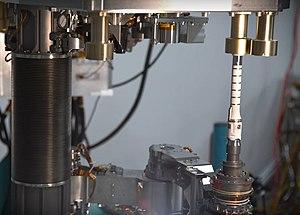
Mars 2020 est une mission spatiale d'exploration de la planète Mars développée par le JPL, établissement de l'agence spatiale américaine. La mission consiste à déployer l'astromobile Perseverance sur le sol martien pour étudier sa surface. Mars 2020 constitue la première d'une série de trois missions dont l'objectif final est de ramener des échantillons du sol martien sur Terre pour permettre leur analyse. Ce projet, considéré comme prioritaire par la communauté scientifique depuis plusieurs décennies, n'avait jamais reçu d'implémentation du fait de son coût, de ses difficultés techniques et du risque d'échec élevé. Pour remplir les objectifs de sa mission l'astromobile doit prélever une quarantaine de carottes de sol et de roches sur des sites sélectionnés à l'aide des instruments embarqués. Le résultat de ces prélèvements doit être déposé par l'astromobile sur des emplacements soigneusement repérés en attendant d'être ramenés sur Terre par une future mission étudiée conjointement par la NASA et l'Agence spatiale européenne. Selon le planning élaboré par les deux agences, le retour sur Terre est prévu pour 2031 sous réserve de son financement.